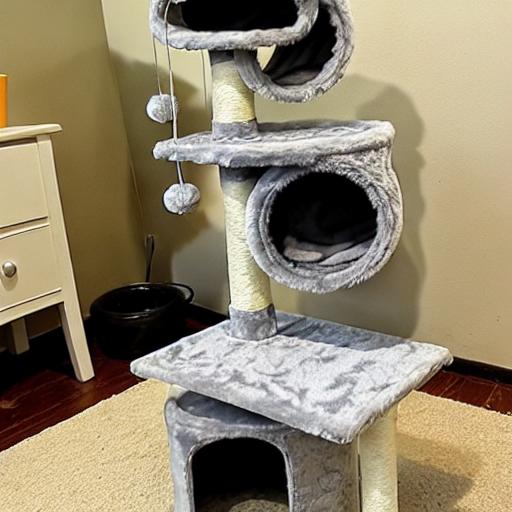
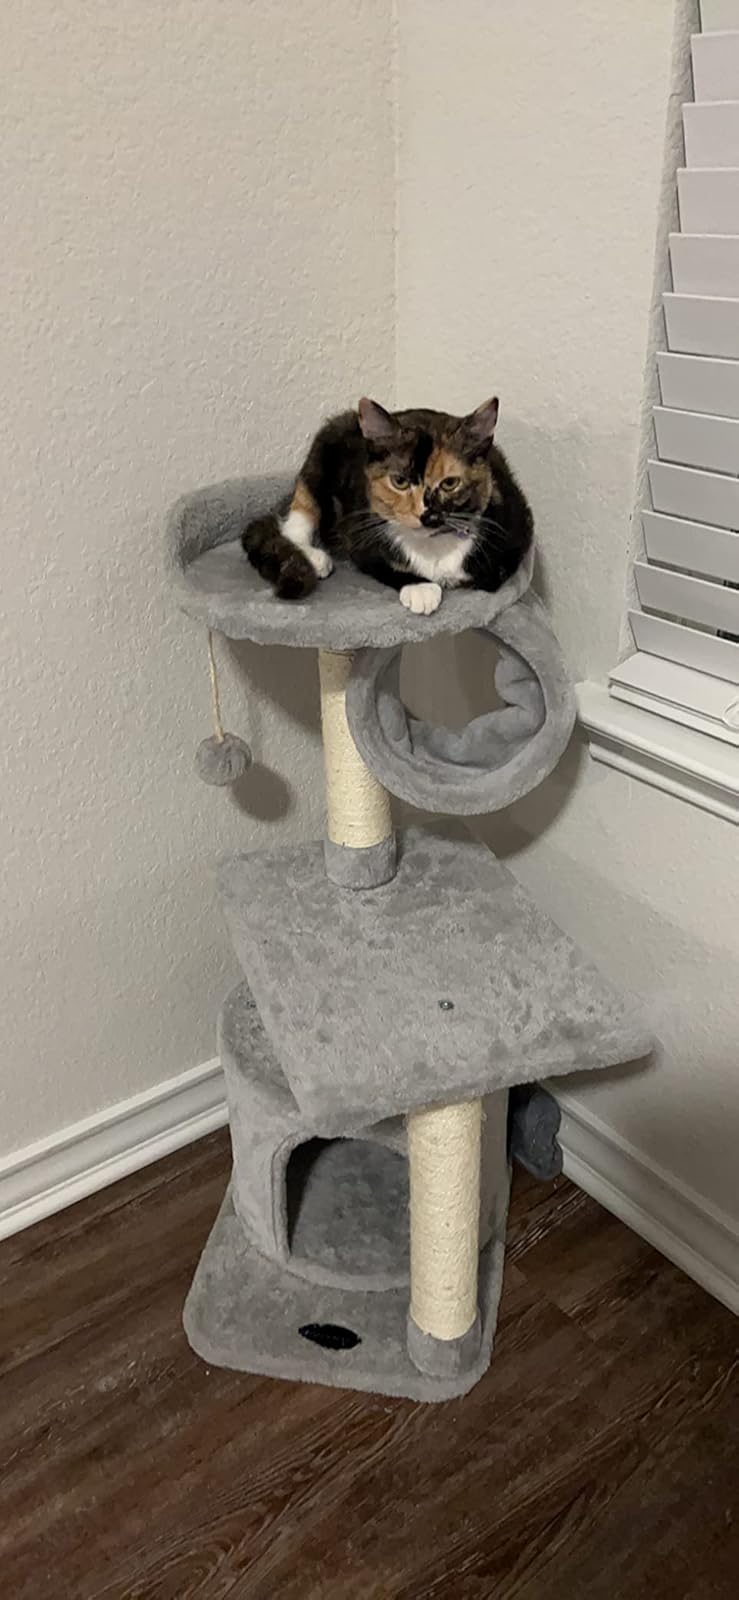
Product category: items_cat tree
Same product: no